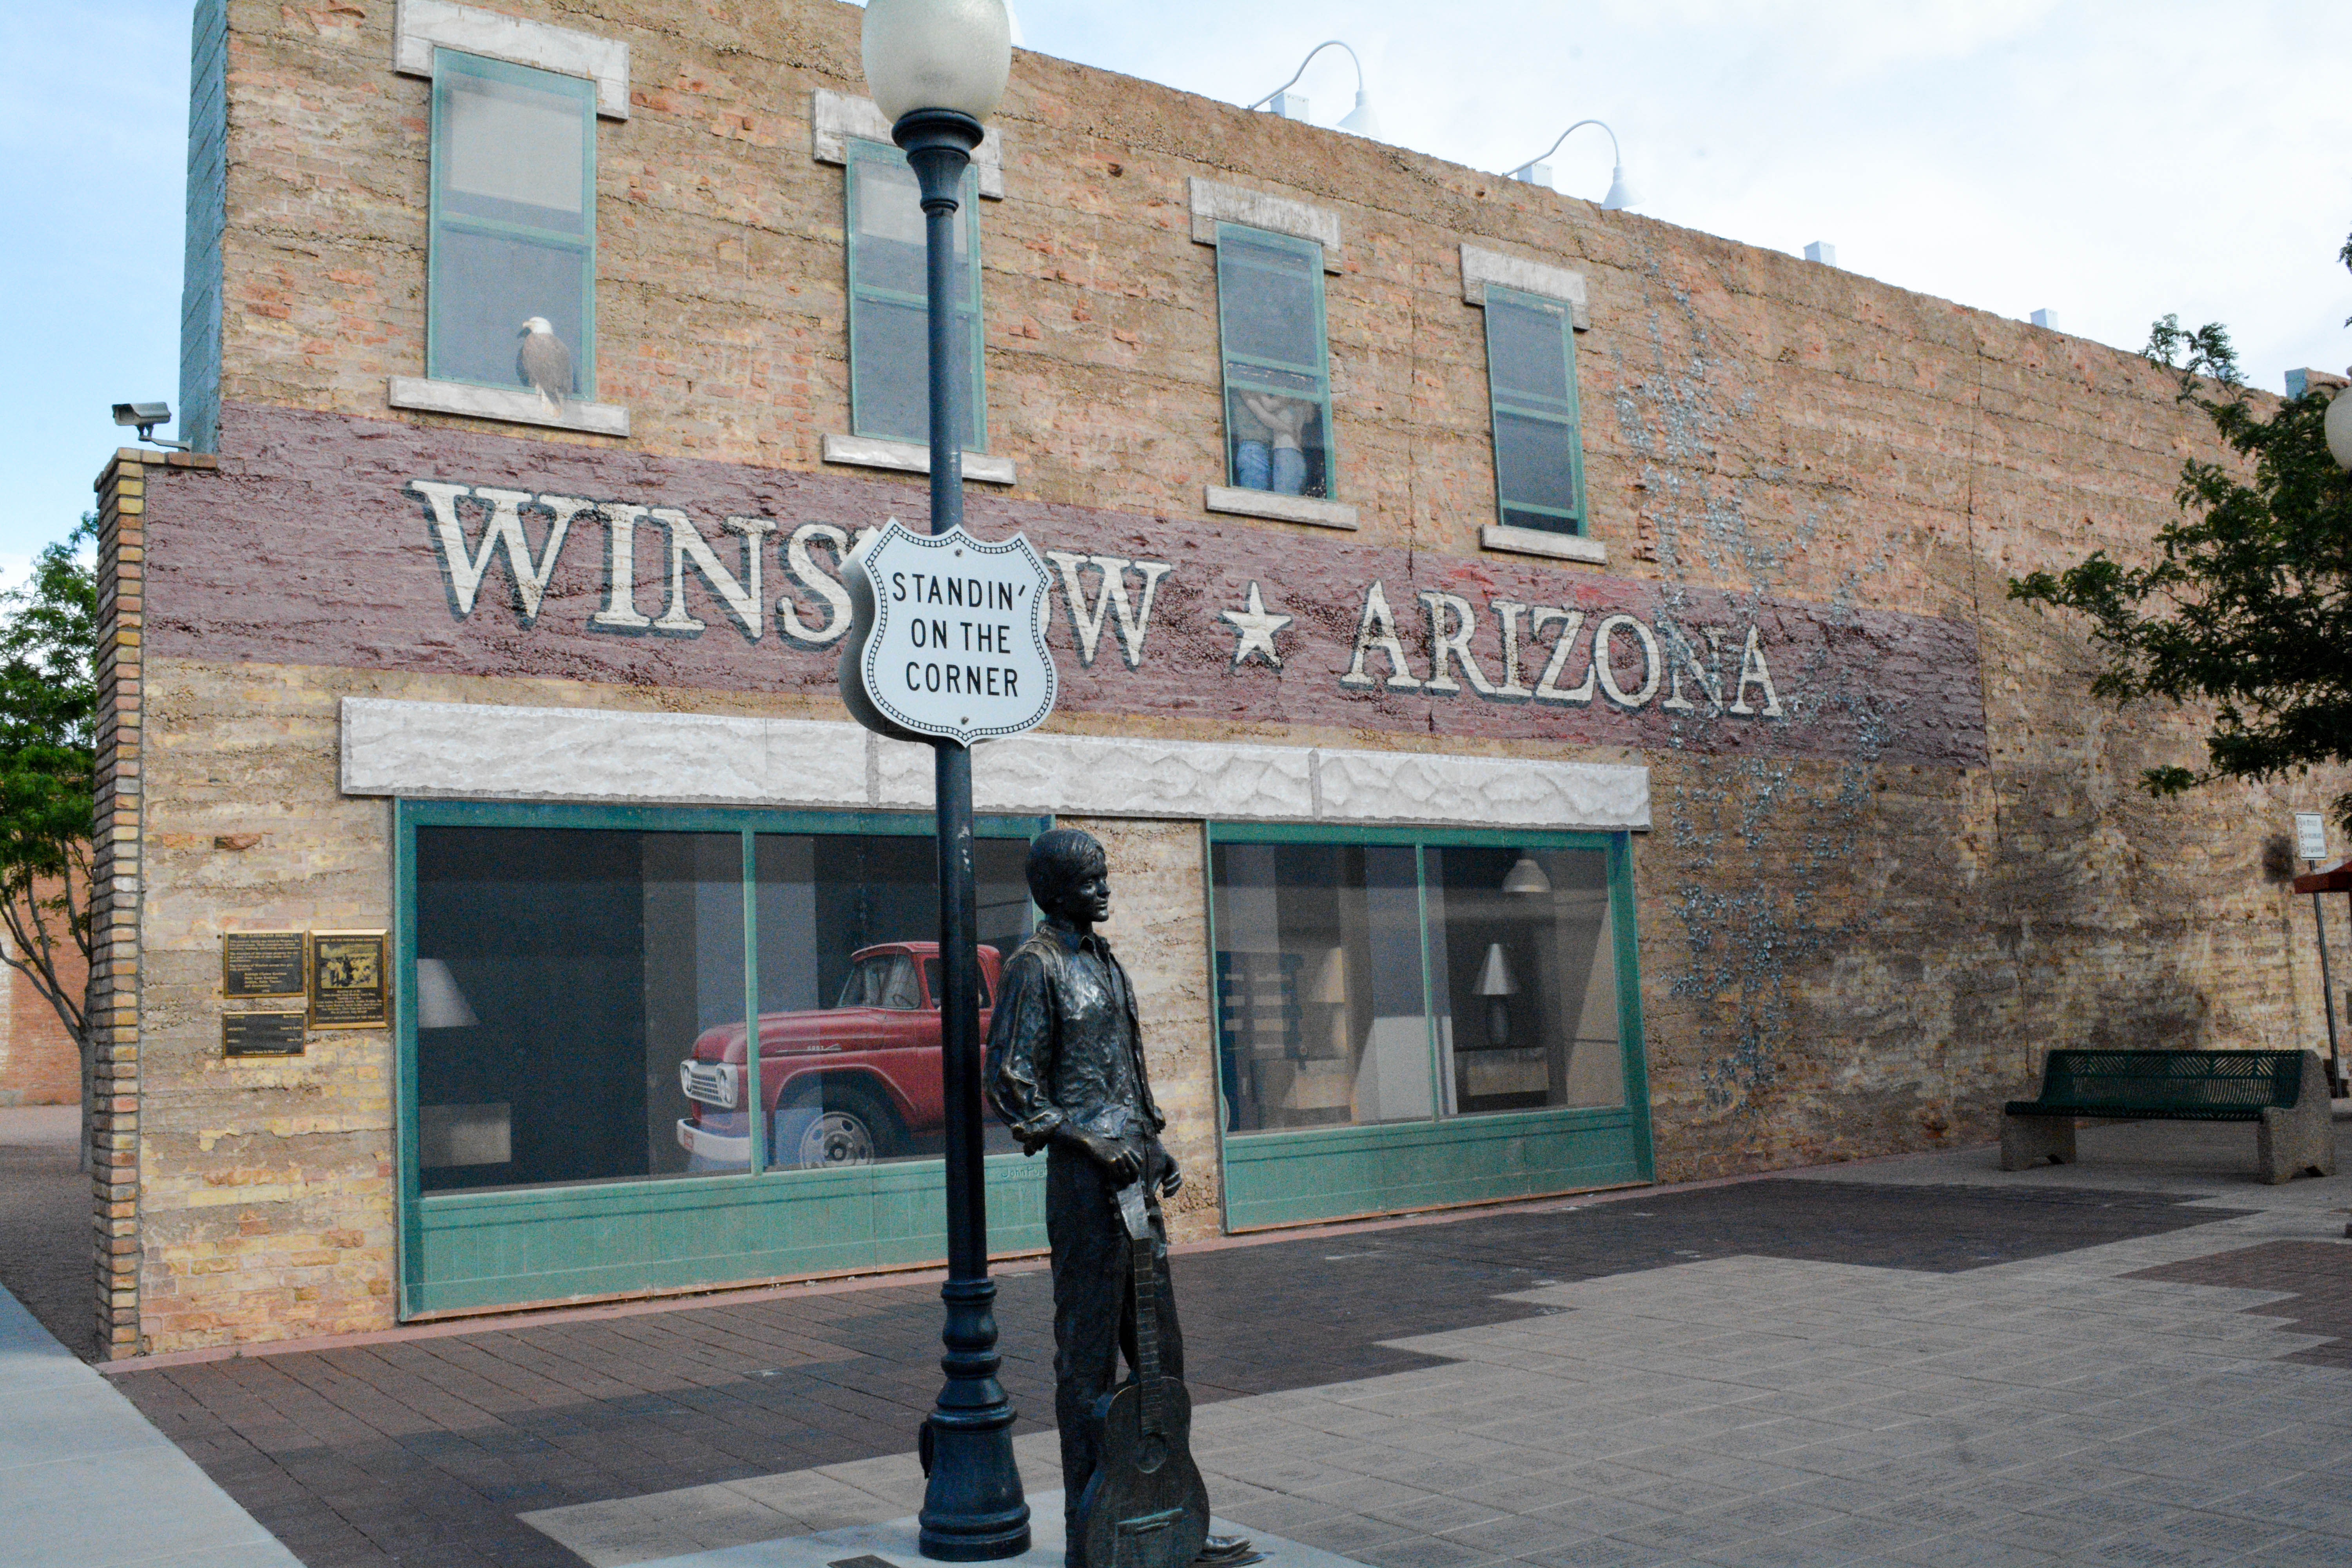
building, facade, property, tourist attraction, marccooper, painteddesert, petrifiedforest, arizonapassages, route66, holbrook, arizonalandscape, winslowarizona